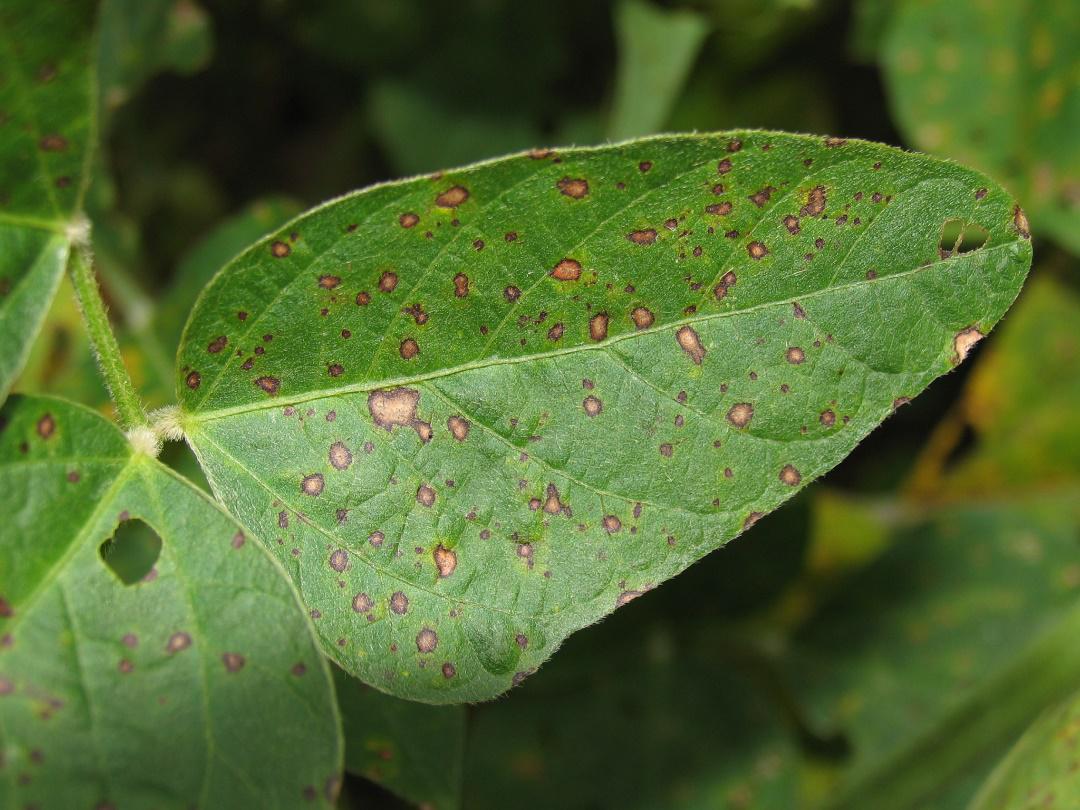
Plant: Soybean
Disease: soybean frog eye leaf spot